Iran–Saudi Arabia proxy conflict

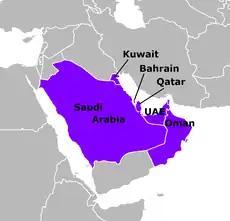
Member states of the Gulf Cooperation Council

The current phase of the conflict began in 2011 when the Arab Spring sparked a revolutionary wave across the Middle East and North Africa, leading to revolutions in Tunisia, Egypt, and Yemen, and the outbreak of civil war in Libya and Syria. The Arab Spring in 2011 destabilized three major regional actors, Iraq, Syria and Egypt, creating a power void.